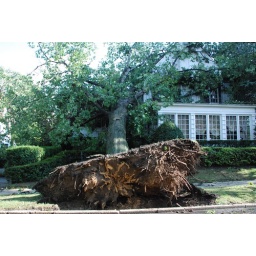
One of the few houses I saw that got beaned by a tree. Most of the trees thankfully fell on the street.